Karine Teles

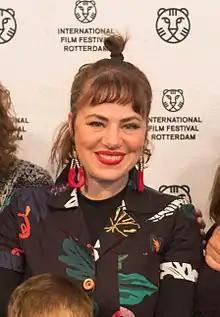
Teles in 2018

Karine Teles (born 16 August 1978) is a Brazilian actress, screenwriter, and filmmaker. She is best known for her role in "The Second Mother".